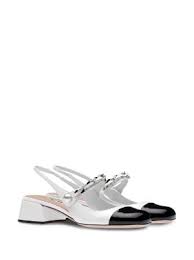
Label: Ballet Flat